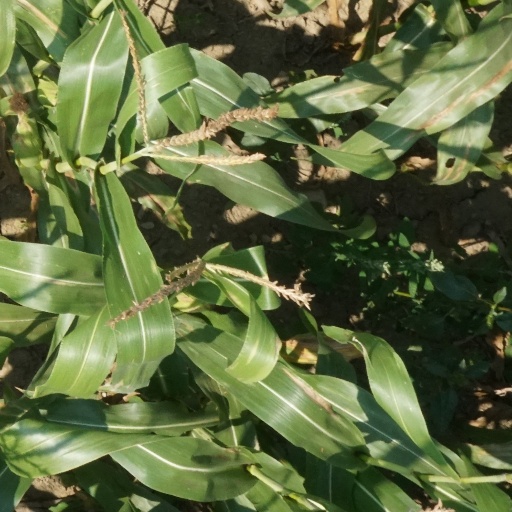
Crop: maize; corn